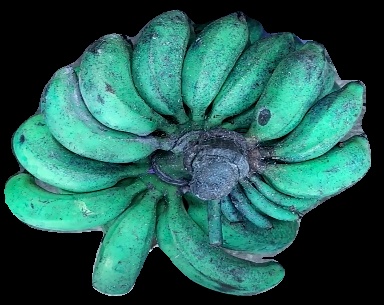
Variety: rasbale
Grade: grade3